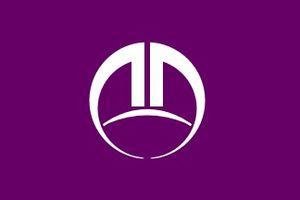
Fujioka est une ville située dans la préfecture de Gunma, au Japon.